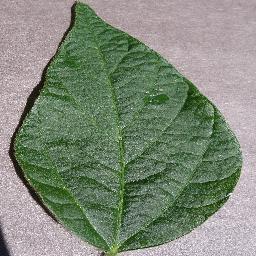
Label: Soybean___healthy